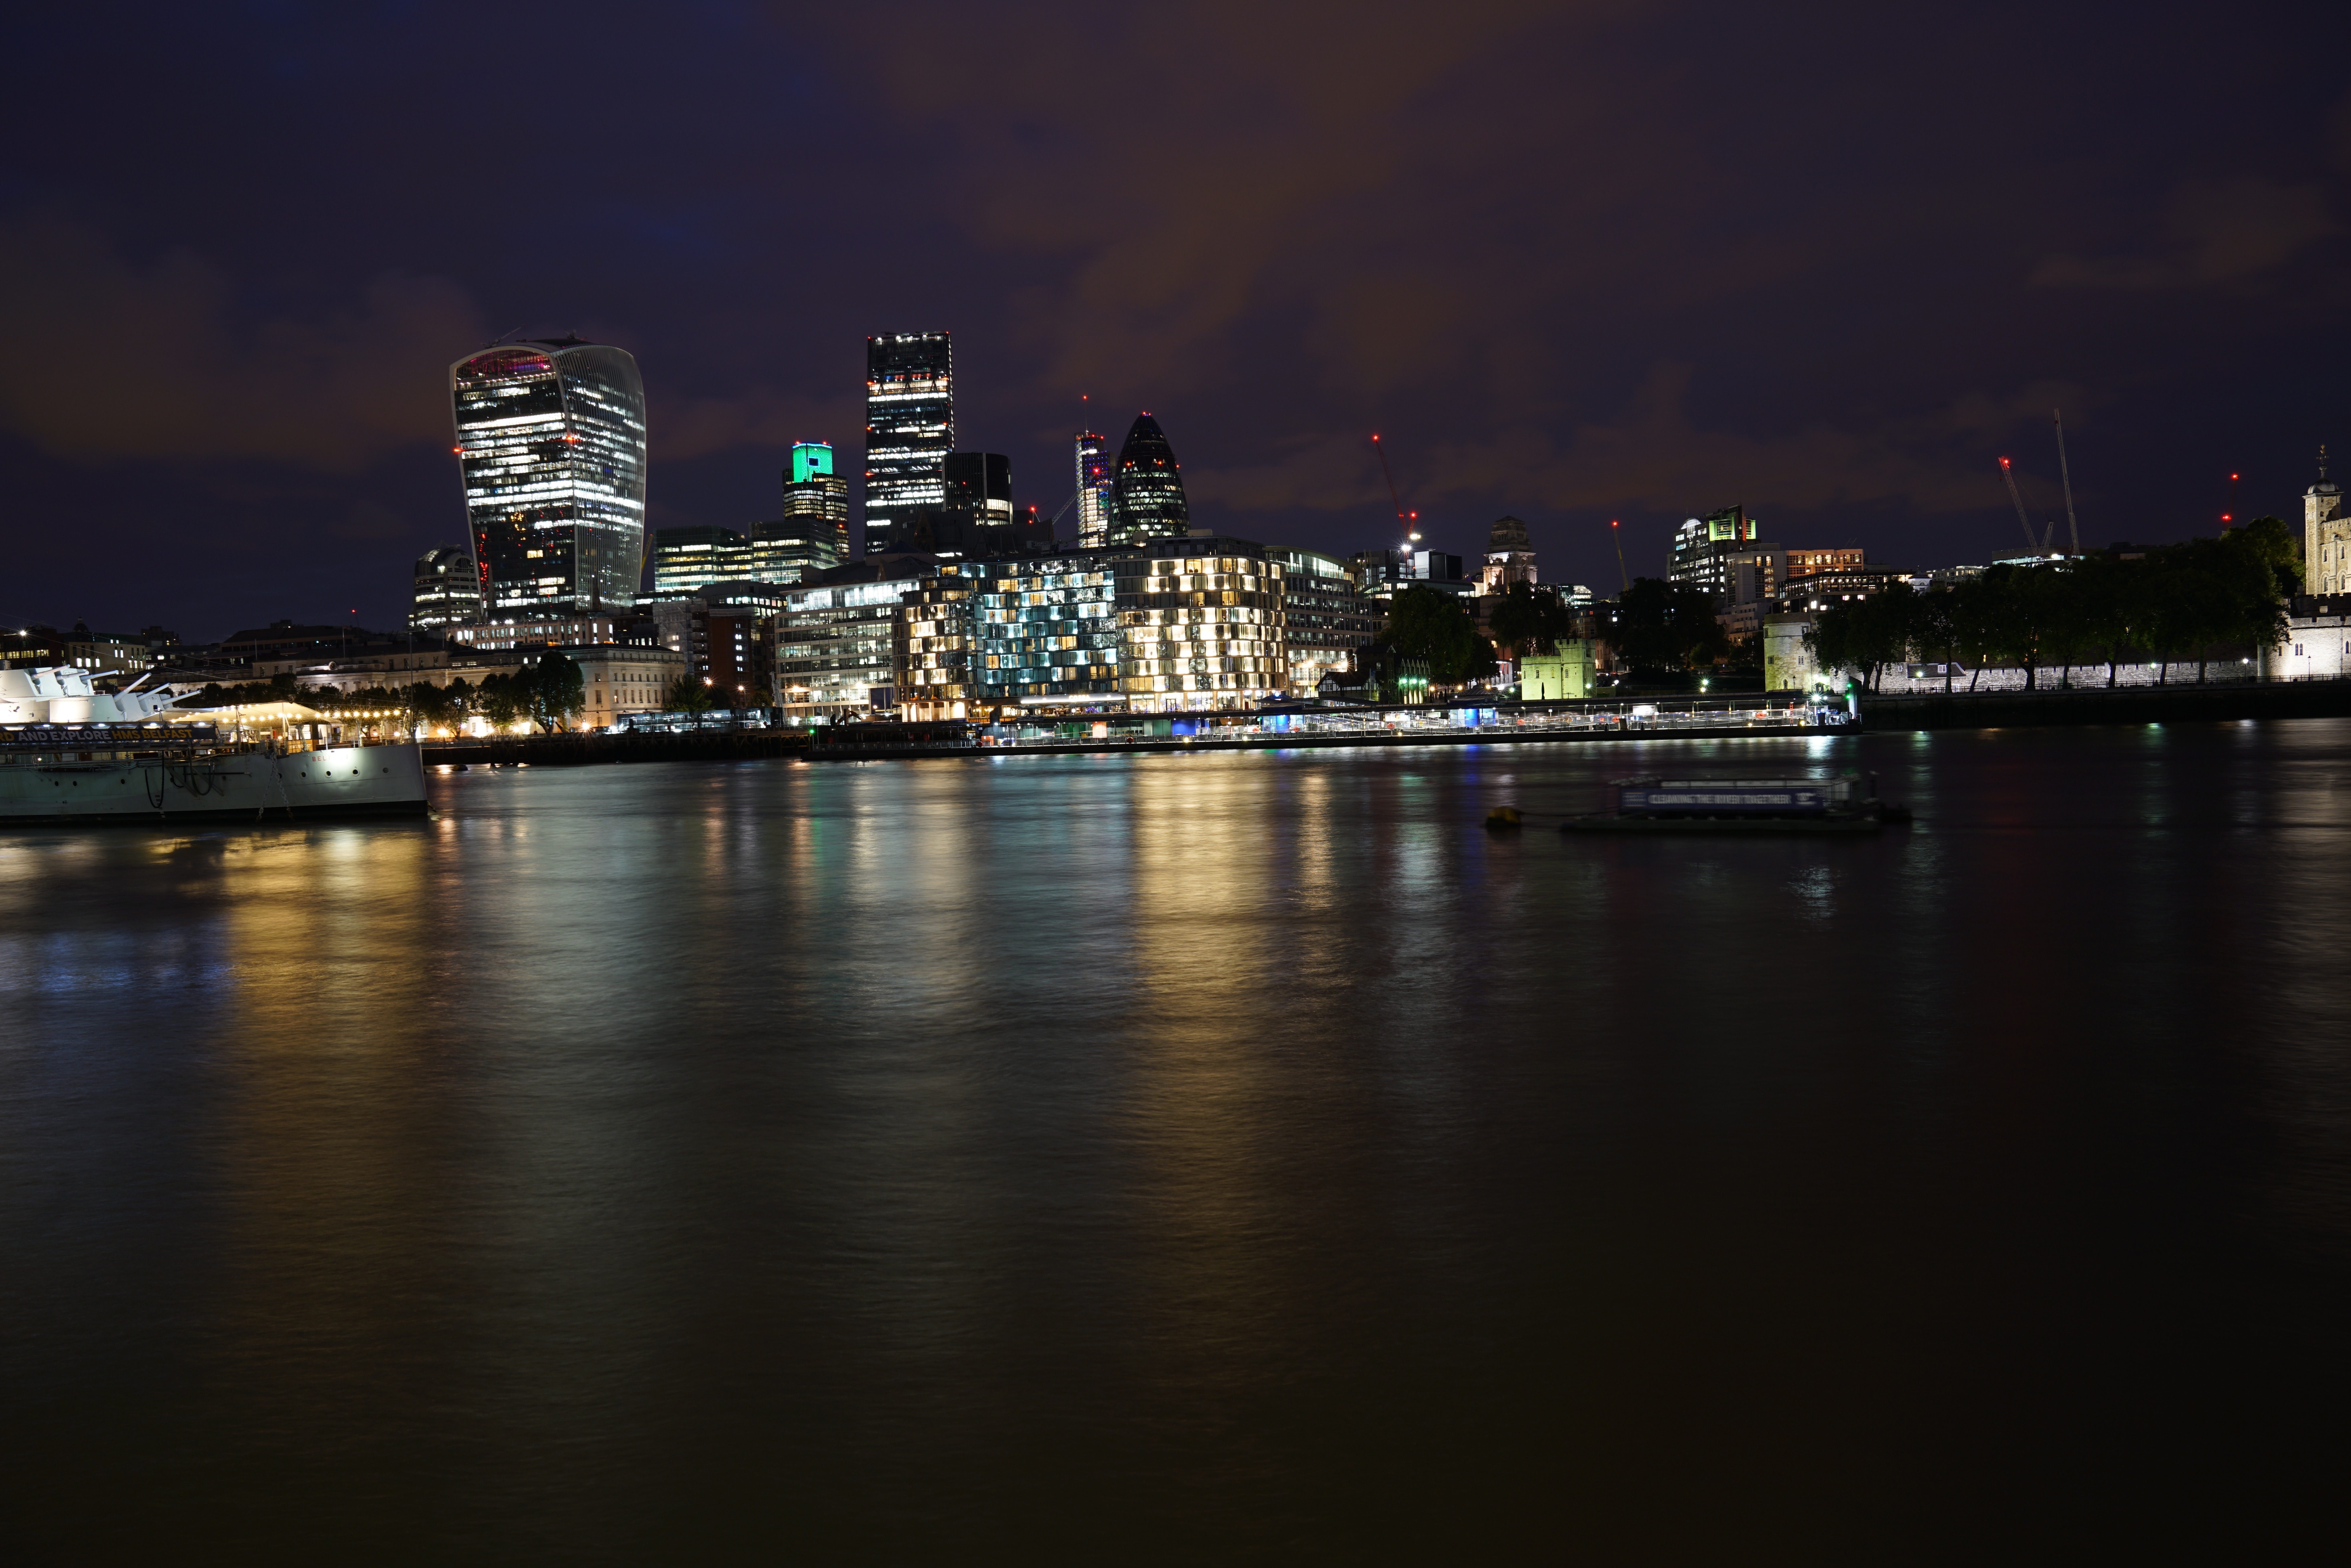
horizon, light, skyline, night, dawn, city, skyscraper, cityscape, dusk, evening, reflection, urban area, human settlement